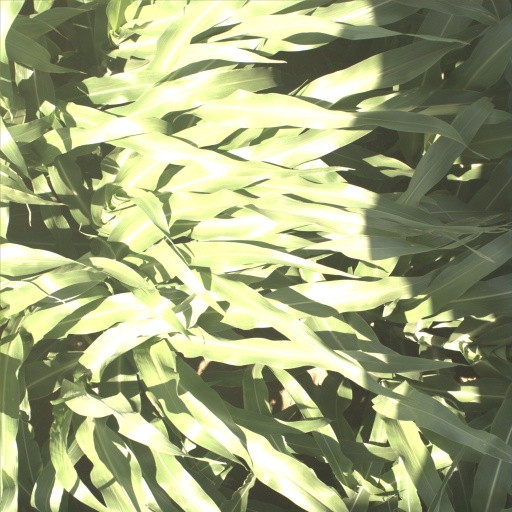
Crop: sorghum